List of Kimi ni Todoke episodes

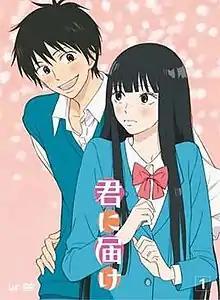
The cover of the first DVD compilation released by Production I.G.

This is a list of the episodes of the shōjo anime series "Kimi ni Todoke", directed by Hiro Kaburagi (later by Kenichi Matsuzawa) and produced by Production I.G. The anime is based on the manga series of the same name by Karuho Shiina. Series composition is led by Tomoko Konparu, with character designs being provided by Yuka Shibata.